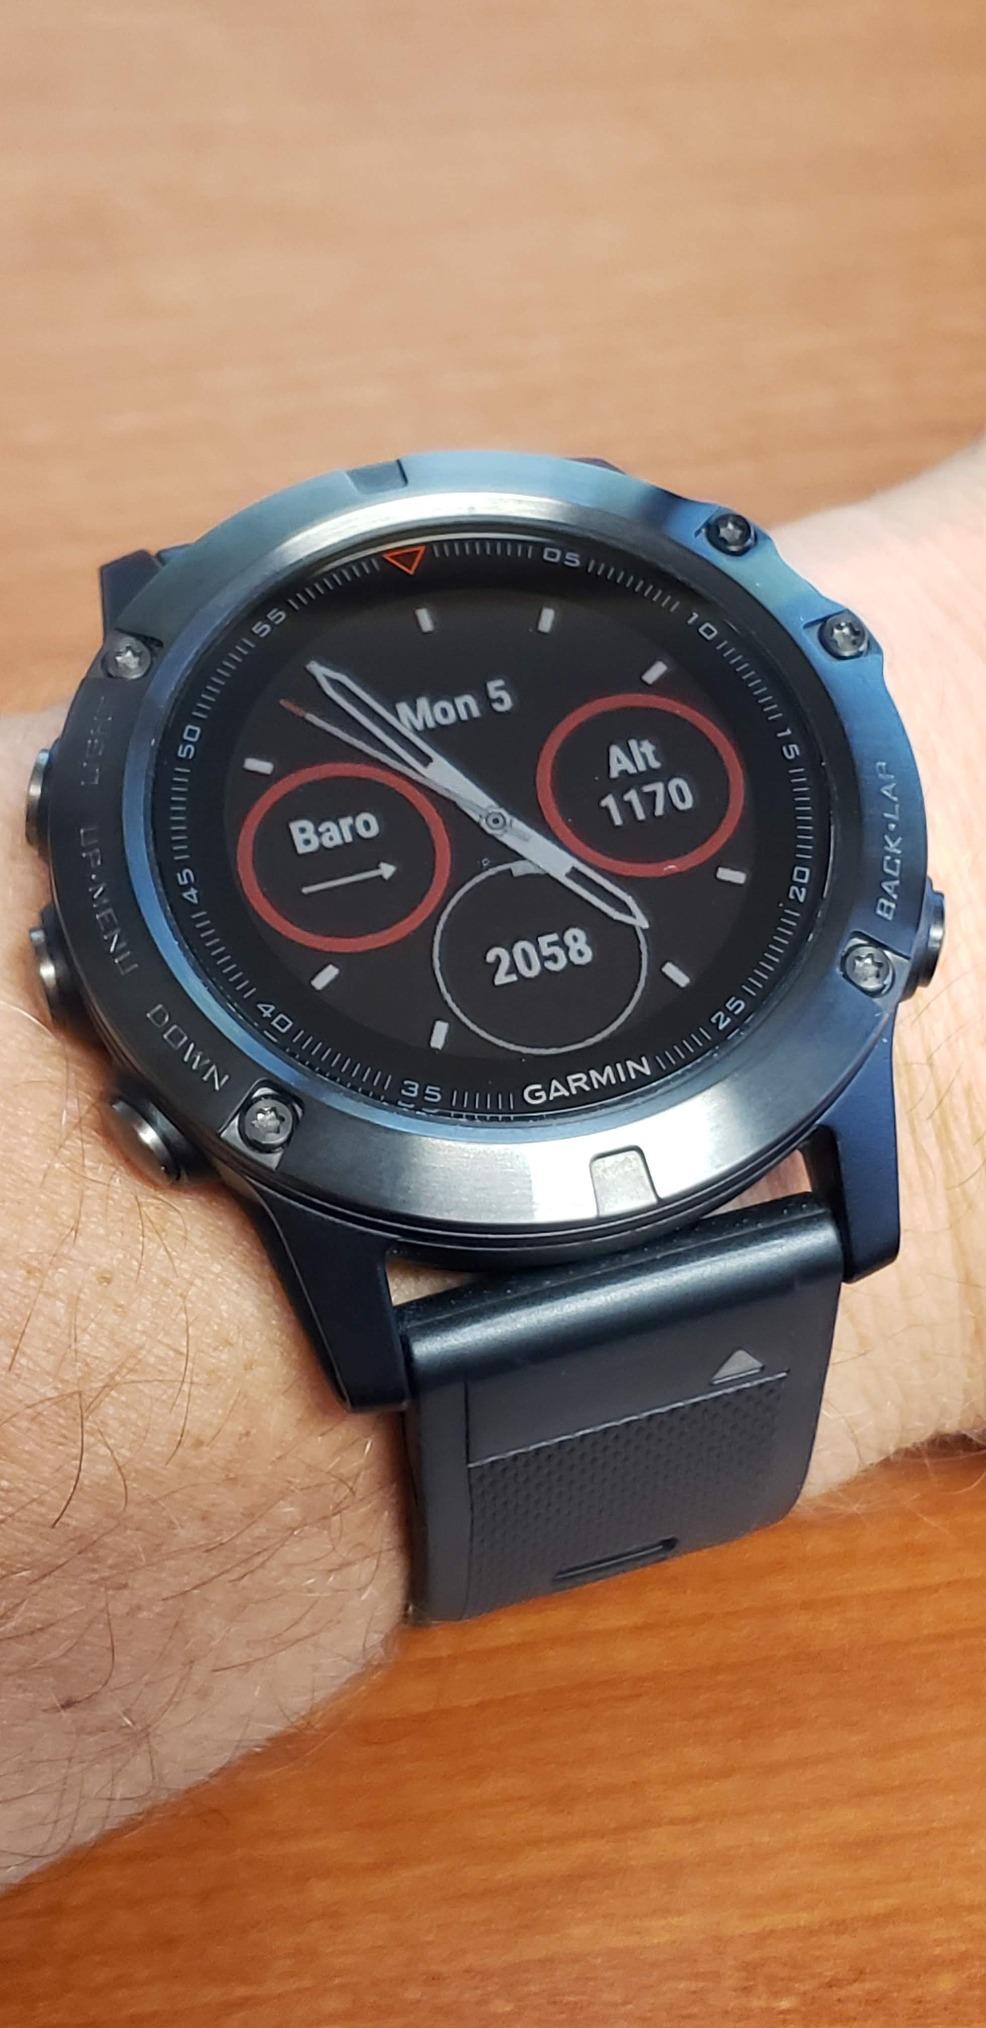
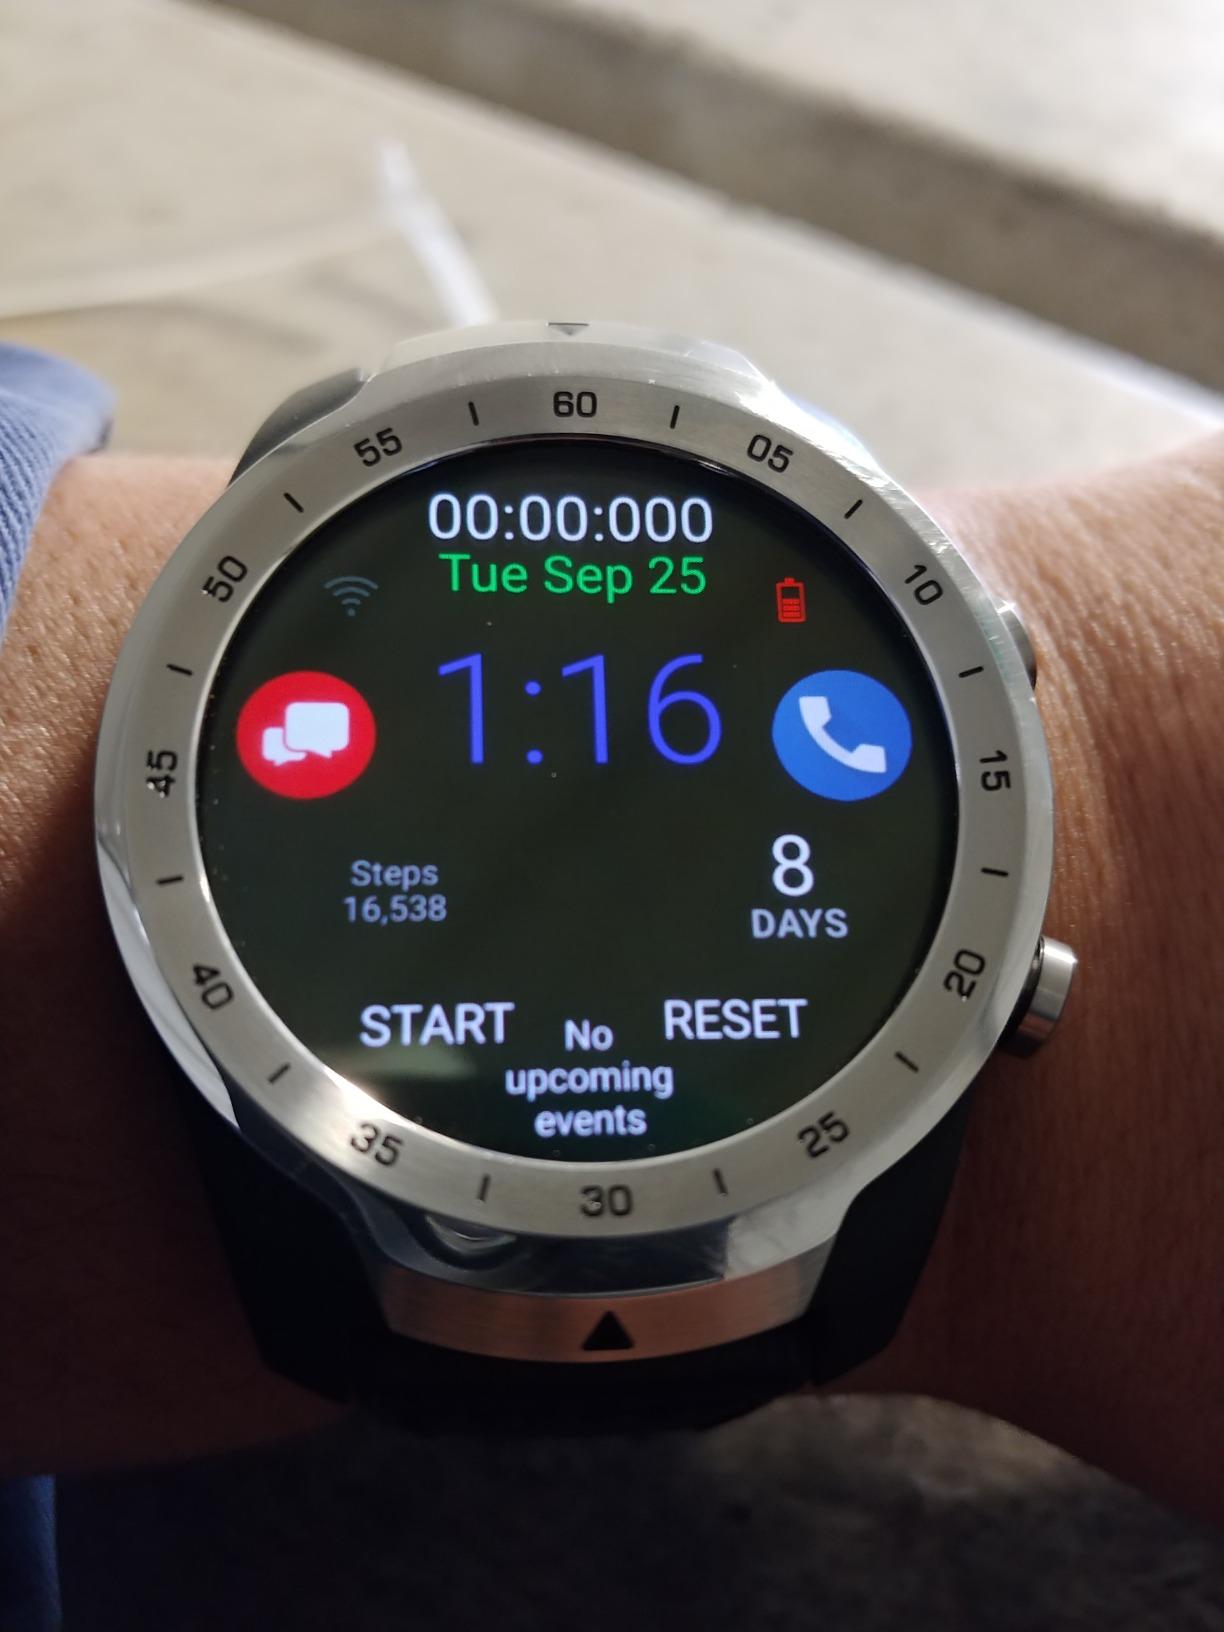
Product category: smartwatch
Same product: no